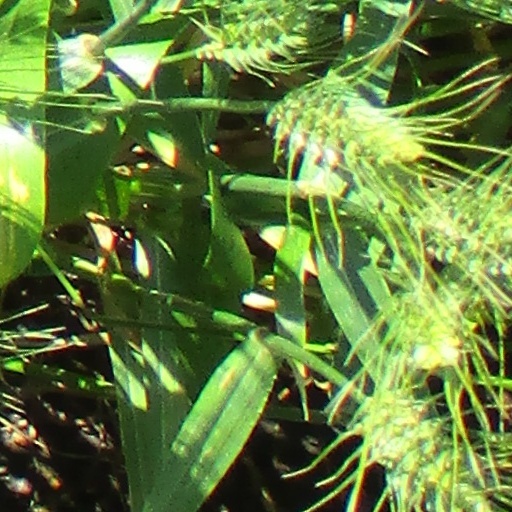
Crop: wheat